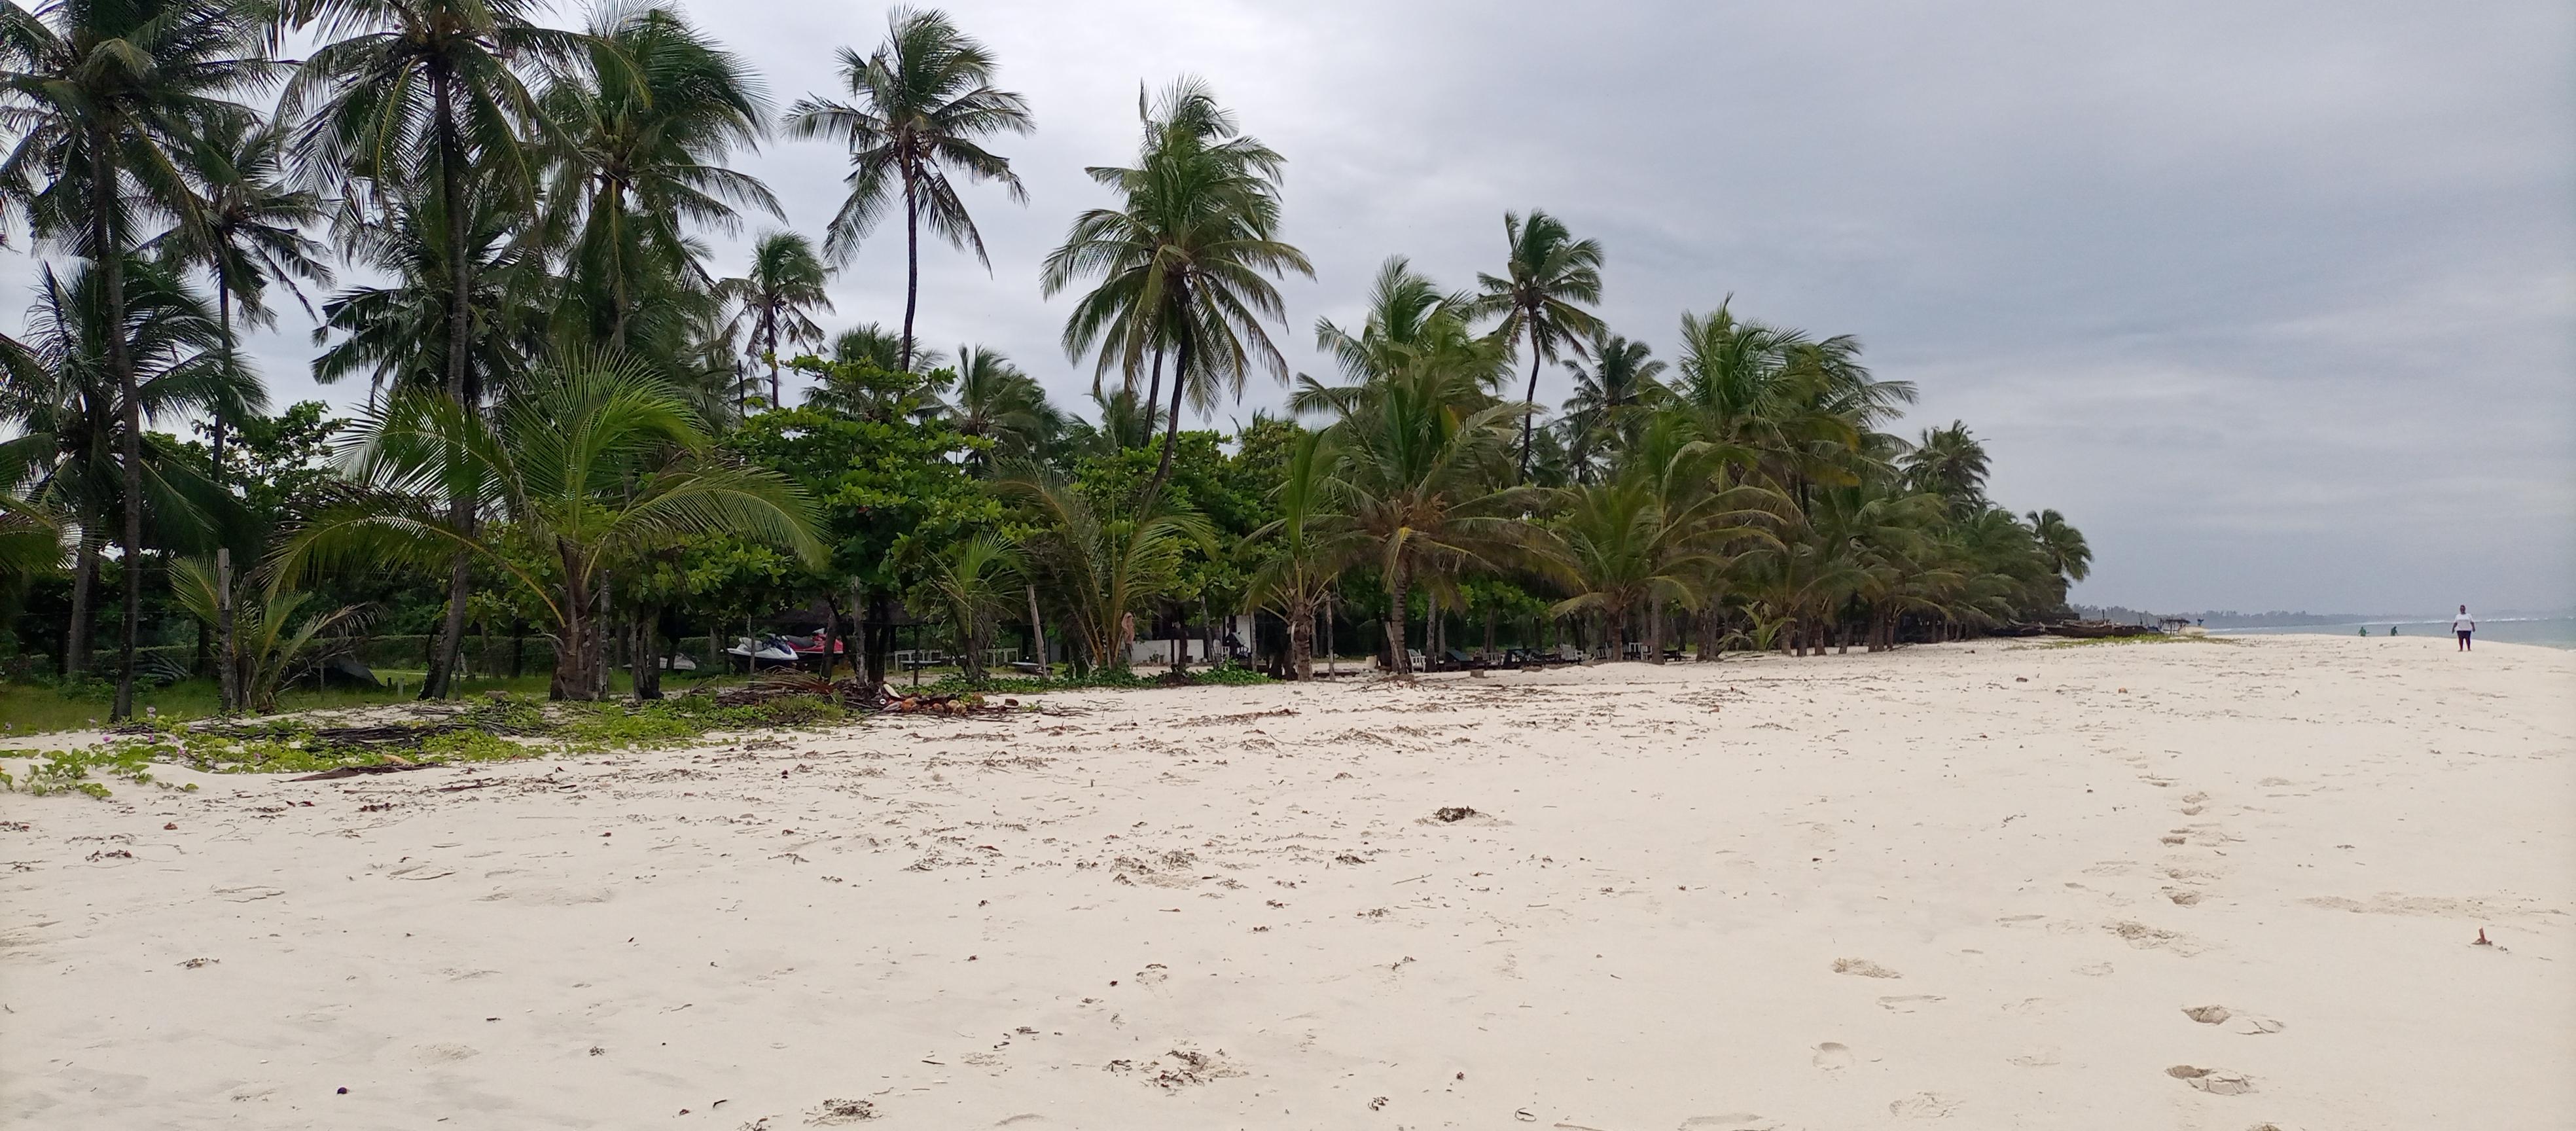
Baharini kuna minazi imejipanga kando na miti mingine mchanga ukiwa ni mweupe na hali ya anga inaashiria kuwa mvua yaja.